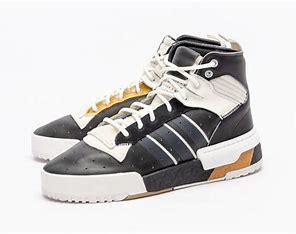
Brand: adidas
Model: Rivalry Rm Skate